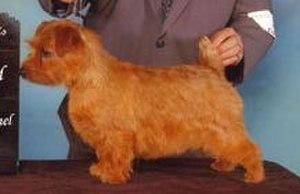
Le Norfolk Terrier, originaire de Grande-Bretagne, est le plus petit des terriers de travail. Il fait partie de la branche des terriers utilisés aux XVIIIᵉ et XIXᵉ siècles comme des chasseurs de nuisible et, pour ce qui concerne le Norfolk, comme ratiers. Avant 1960, date à laquelle il a été reconnu comme une race à part entière, il était considéré comme une variété du Norwich terrier, qui s'en distinguait par ses oreilles repliées.